Cinema of Hong Kong

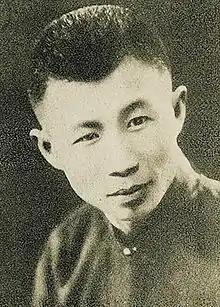
Runje Shaw, the eldest Shaw brother who started Shaw Brothers Studio, the largest Hong Kong film production company of that era.

With the popularity of talkies in the early 1930s, the problem of China's various spoken dialects had to be grappled with. Hong Kong was a major center for Cantonese, one of the most widely spoken, and political factors on the Mainland provided other opportunities. In 1932, the Shaw brothers, who formed the Tianyi Film Company, teamed up with Cantonese opera singer to make the first Cantonese talkie, , in Shanghai. This film proved to be very successful, and in 1934, they established a branch of the Tianyi Studio in Kowloon to make Cantonese films. The government of the Kuomintang or Nationalist Party wanted to enforce a "Mandarin-only" policy and was hostile to Cantonese filmmaking in China. It also banned the wildly popular "wuxia" genre of martial arts swordplay and fantasy, accusing it of promoting superstition and violent anarchy. Cantonese film and film remained popular despite government hostility, and the British colony of Hong Kong became a place where both of these trends could be freely served. Tianyi soon moved the entire film production operation from Shanghai to Hong Kong and reorganised Tianyi into Nanyang Productions. The name soon became the standard name for black and white Cantonese movies.